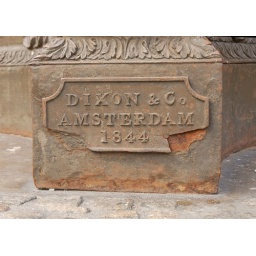
Detail of a lamp base in Dam Square.  Old!